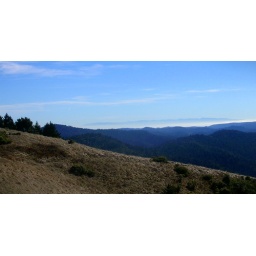
bike tour from San Fransisco to Santa Cruz. Along the coast to get there, over the mountains and through forests to get back.